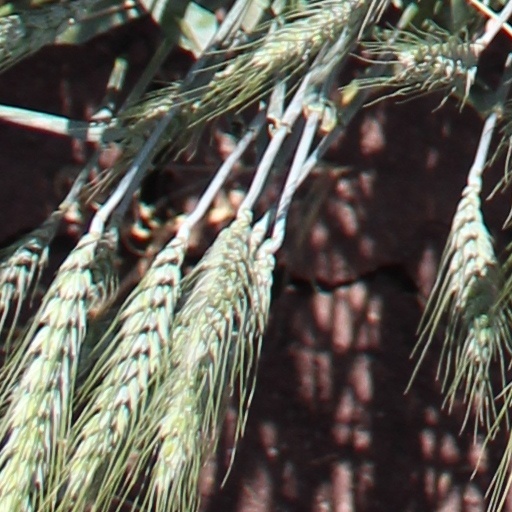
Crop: wheat